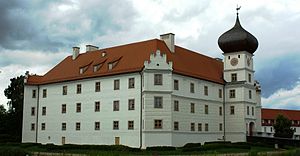
Hohenkammer
Schloss Hohenkammer i dag
Hohenkammer er en kommune i i Landkreis Freising Regierungsbezirk Oberbayern i den tyske delstat Bayern. Den omfatter disse landsbyer og bebyggelser: Eglhausen, Unter- und Oberwohlbach, Untermarbach, Deutldorf, Niernsdorf, Wahl, Waltenhofen, Pelka, Riedhof, Herschenhofen und Schlipps.